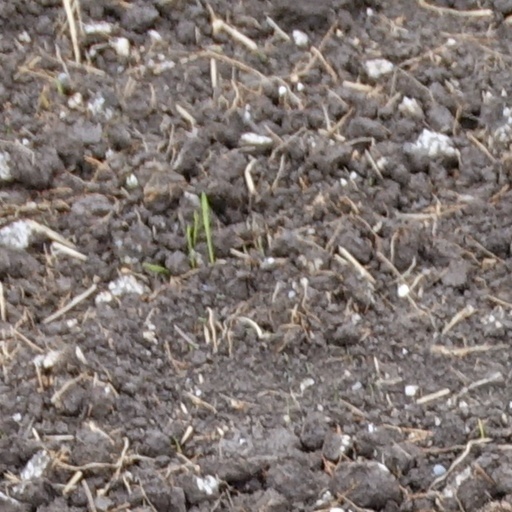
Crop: wheat